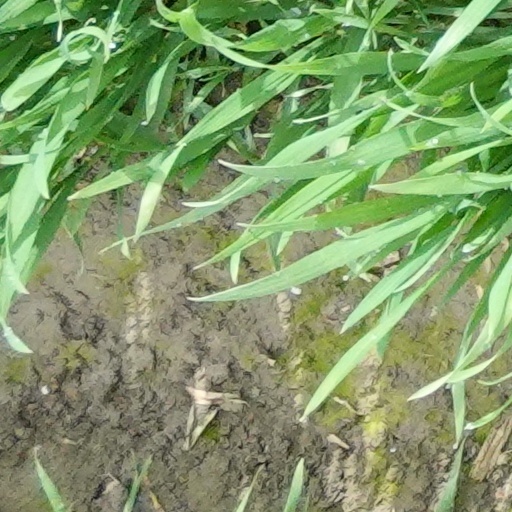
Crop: wheat